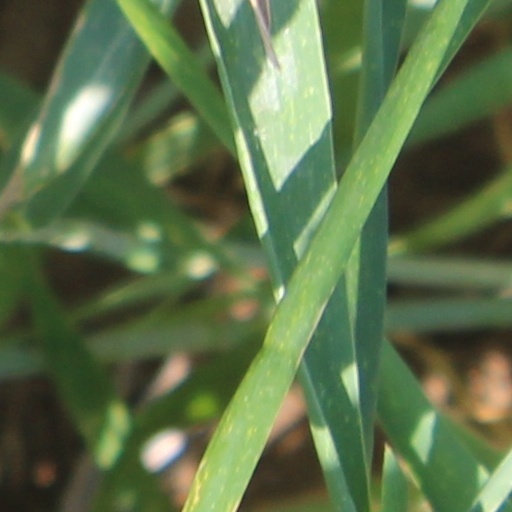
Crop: wheat